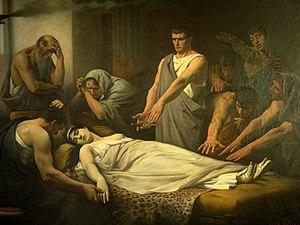
Le serment de Brutus sur le corps de Lucrèce
Léon Olivié est un peintre français du XIXᵉ siècle né le 4 octobre 1833 à Narbonne et mort le 26 août 1901 à Étretat.
Les Pêcheries - Musée de Fécamp est un nouveau musée qui regroupe l'ensemble des collections municipales de la ville de Fécamp. Ouvert depuis décembre 2017, il est situé au cœur du port de Fécamp, dans une ancienne sécherie de morue appartenant autrefois à l'armement morutier "Les Pêcheries de Fécamp". Il regroupe les anciennes collections du Musée des Terre-Neuvas et de la pêche et du Musée des Arts et de l'Enfance.